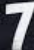
Number: 7